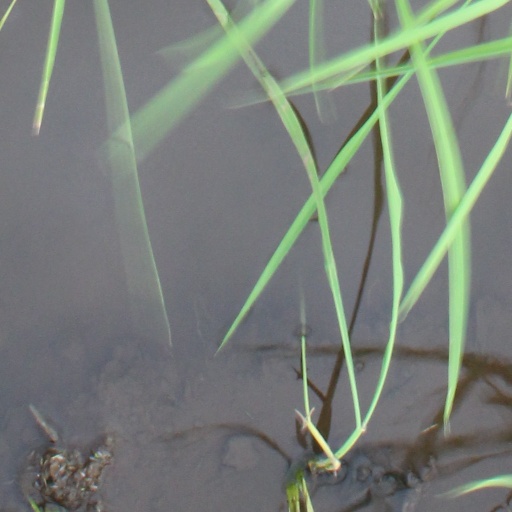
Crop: rice